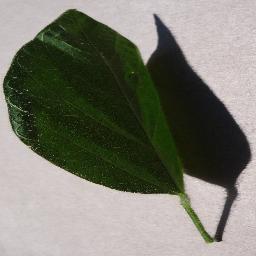
Label: Soybean___healthy